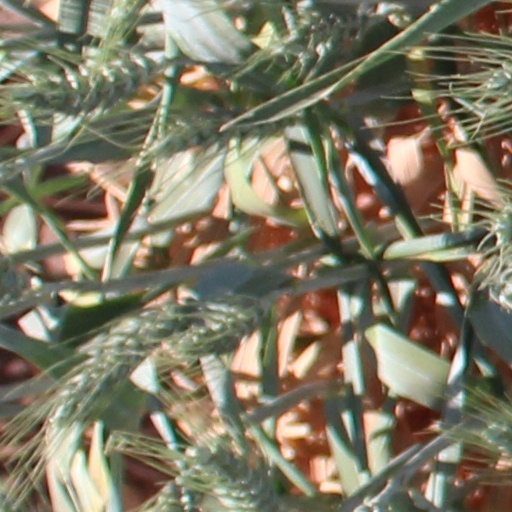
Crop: wheat